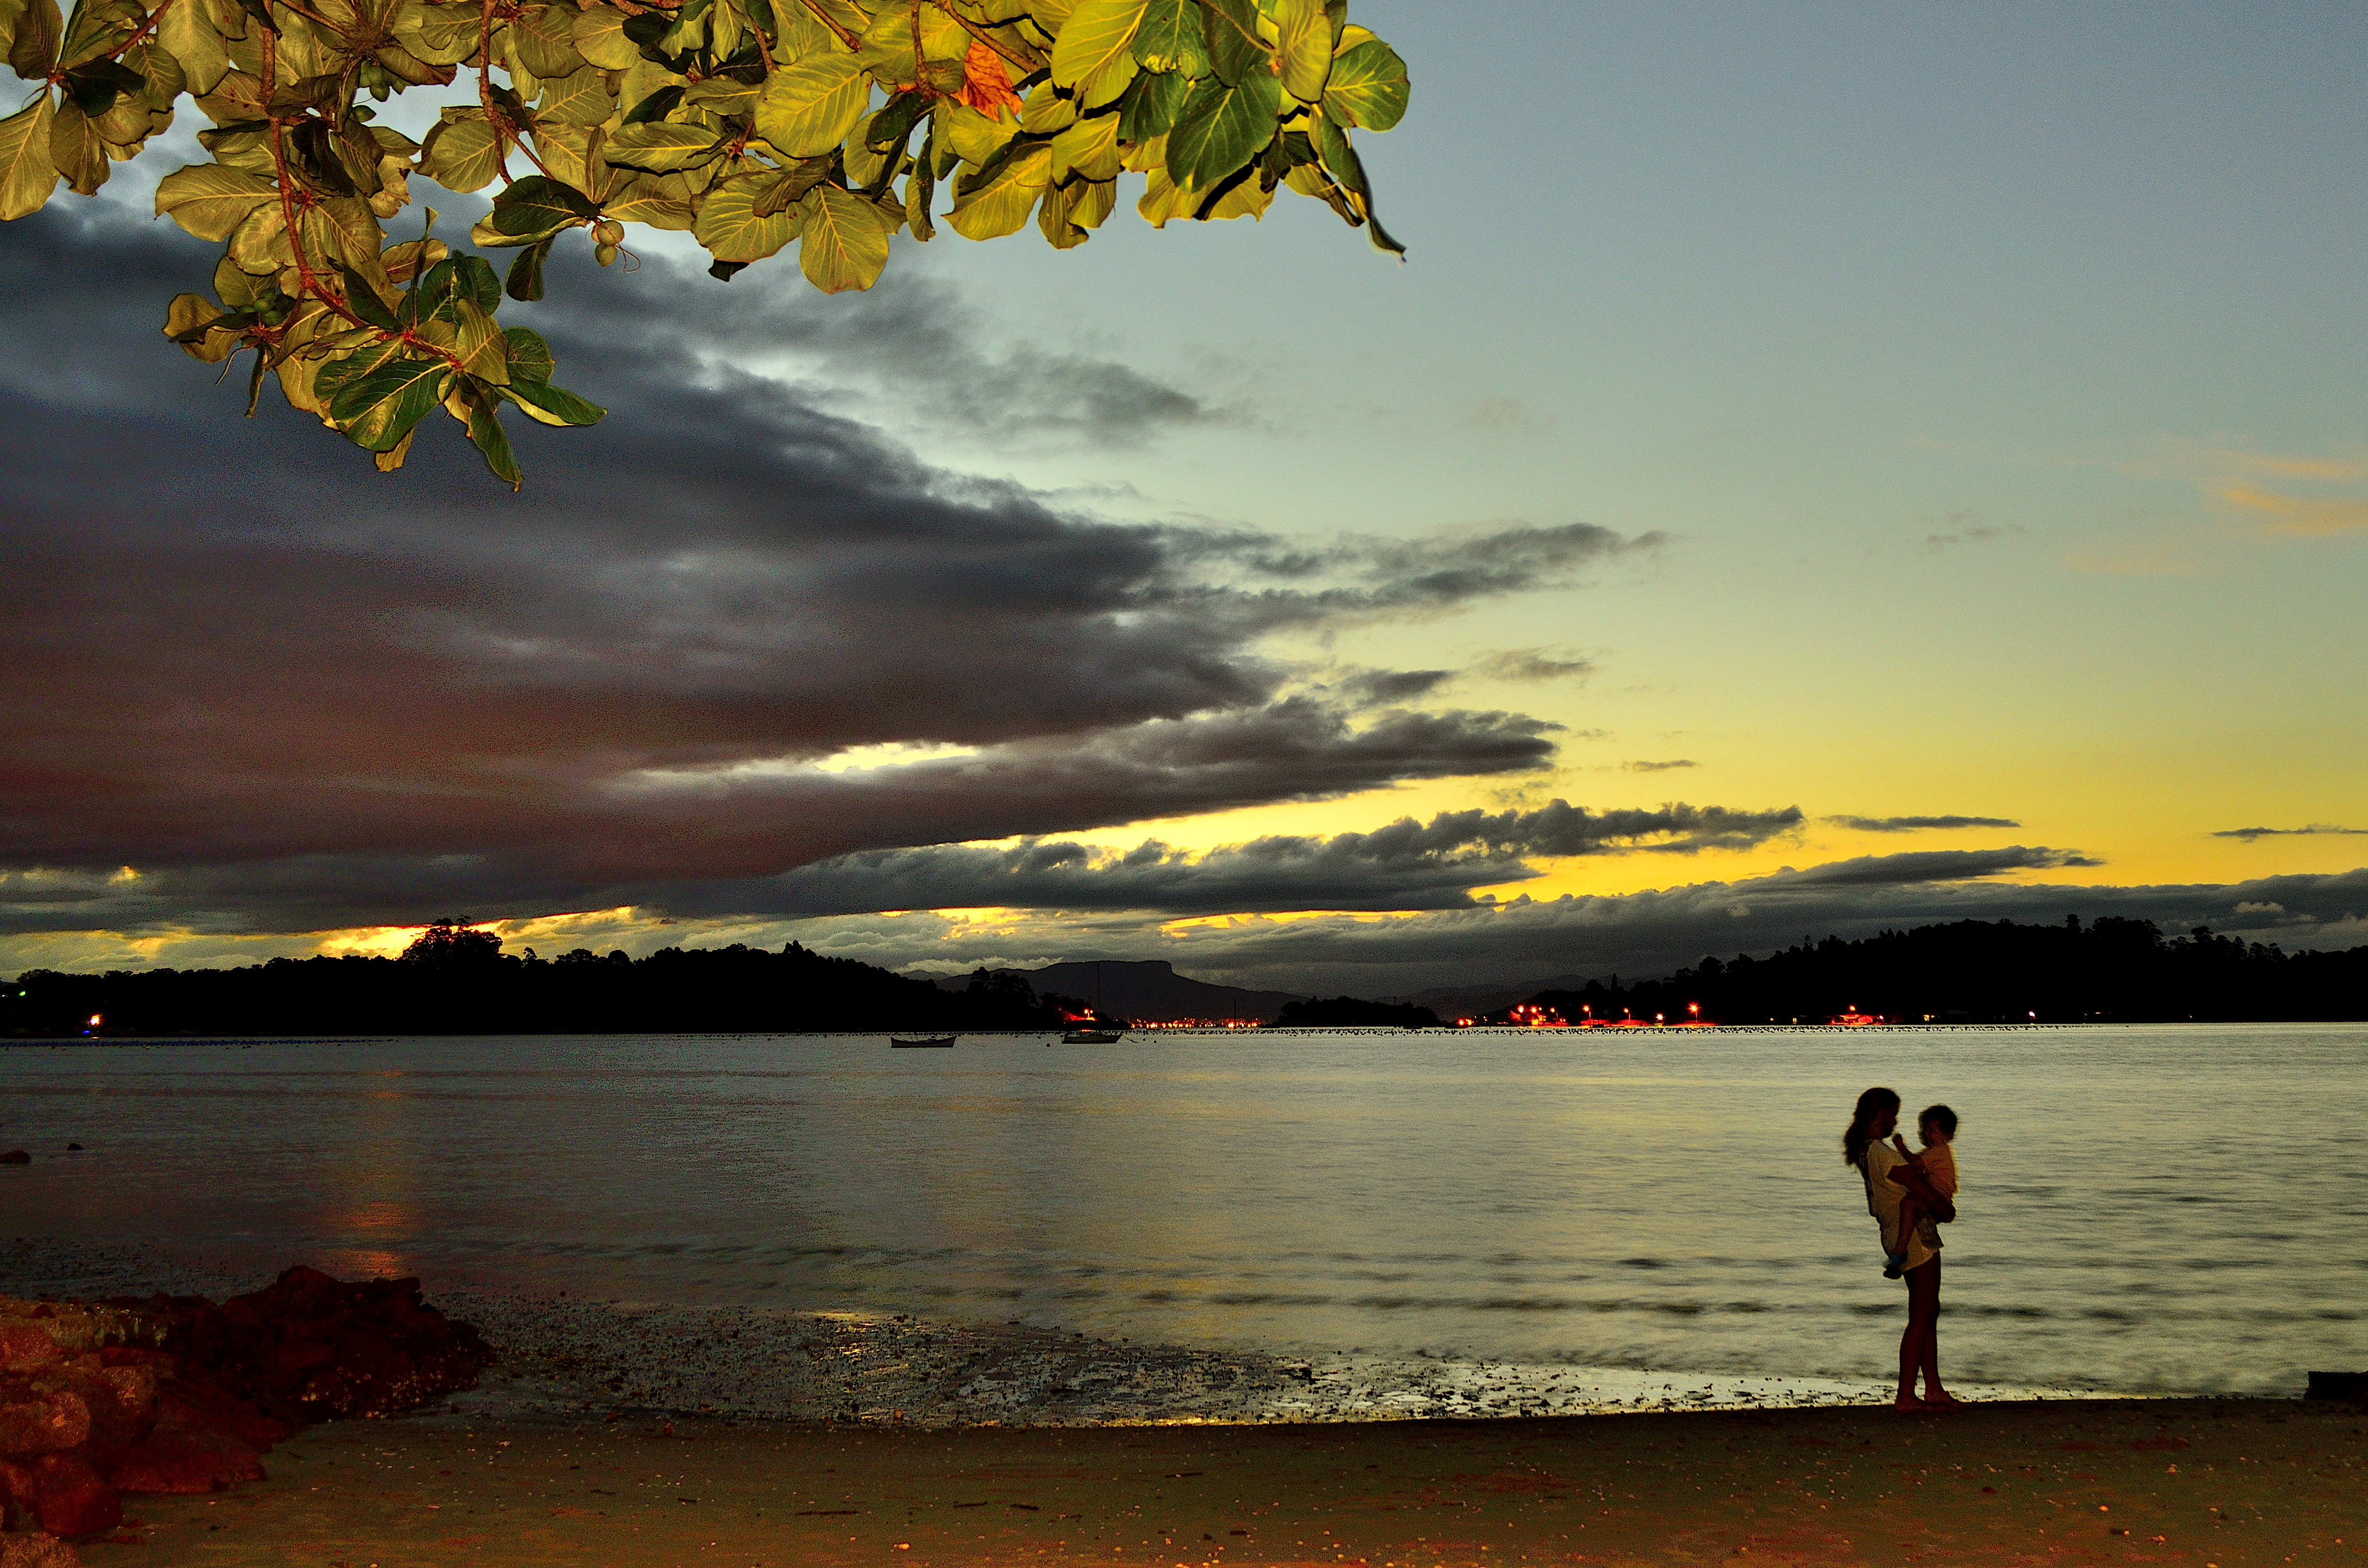
beach, sea, coast, nature, ocean, horizon, cloud, sky, sun, sunrise, sunset, sunlight, morning, shore, dawn, dusk, evening, reflection, autumn, atardecer, ribeiraodailha, afterglow